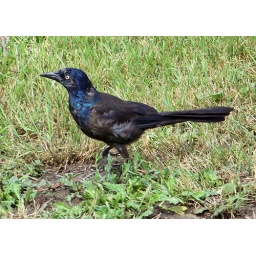
Common Grackle checking the ground under the bird feeder at Cabri, Saskatchewan. August 2010.